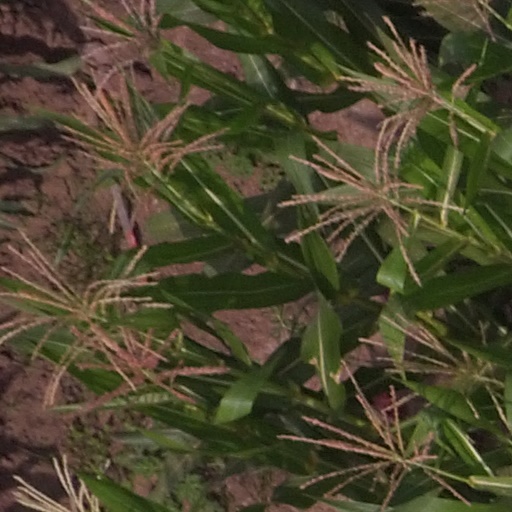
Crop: maize; corn